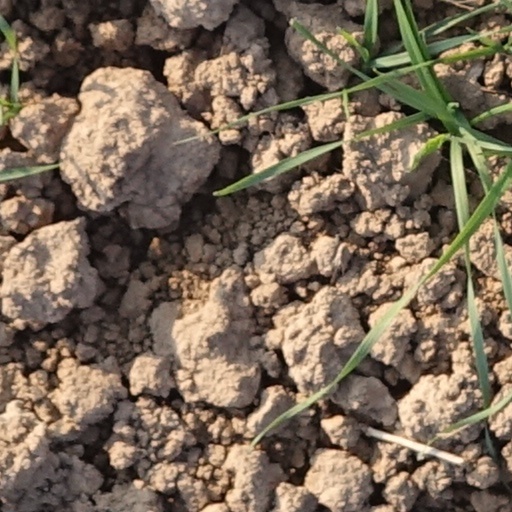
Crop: wheat